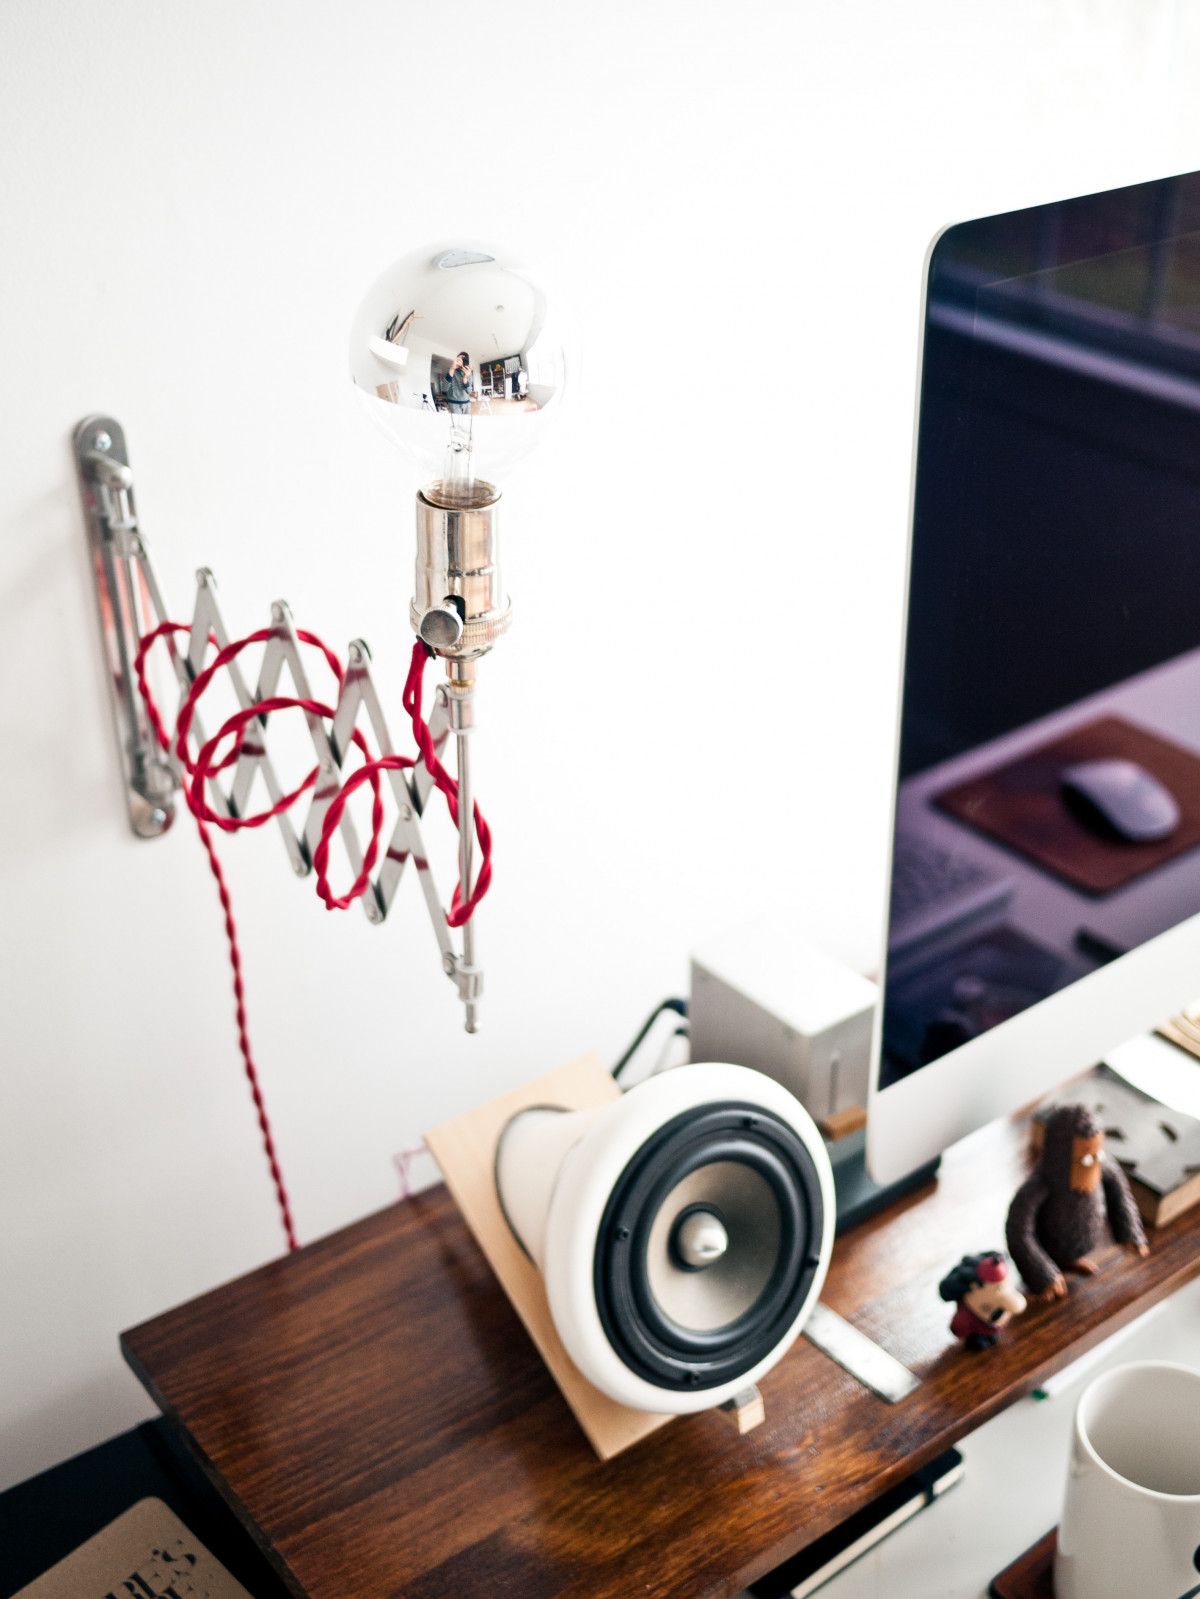
Tags: bulb, workspace, speaker, lamp, room, lighting, brand, product